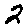
Label: 2